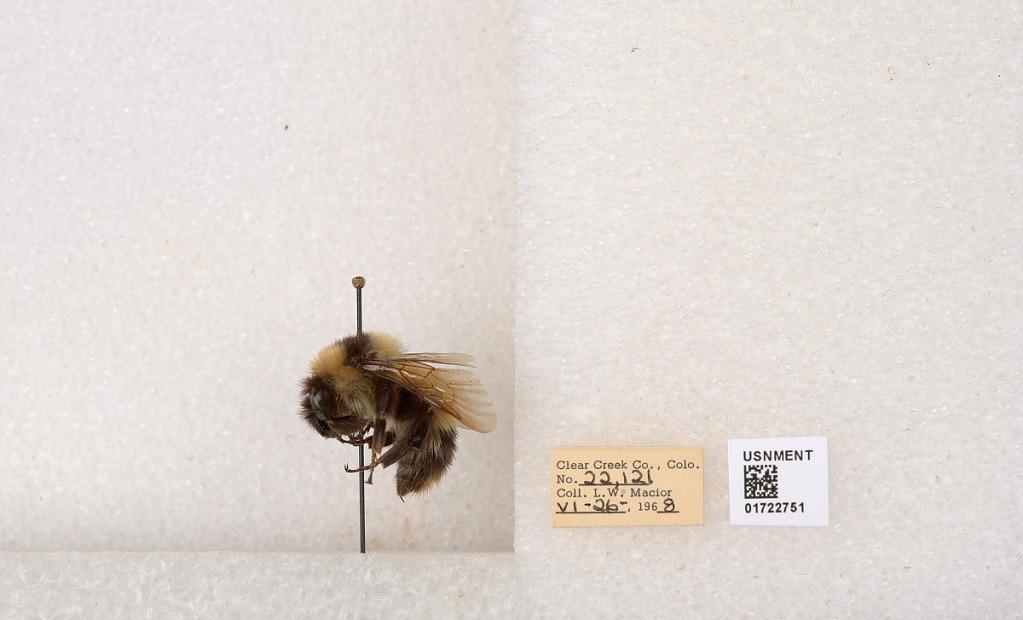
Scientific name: Bombus kirbyellus
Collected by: L. Macior
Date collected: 1968-6-26
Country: United States
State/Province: Colorado
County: Clear Creek
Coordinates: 39.6891, -105.644